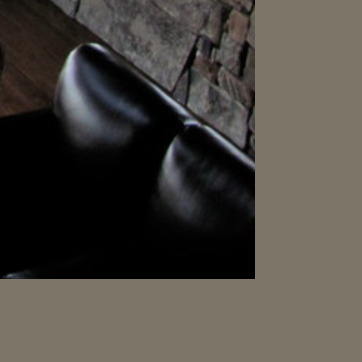
Material: leather